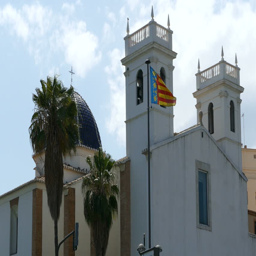
church at the park of person